Atrasado Formation

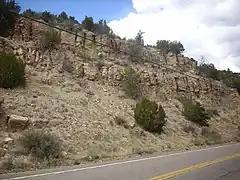
Atrasado Formation north of Jemez Springs, New Mexico

The Atrasado Formation is a geologic formation in New Mexico. Its fossil assemblage dates the formation to the Kasimovian age of the Pennsylvanian. It was formerly known locally as the Wild Cow Formation or the Guadelupe Box Formation.